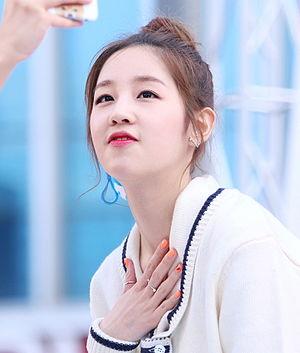
Park Bo-ram est une chanteuse sud-coréenne. Elle a participé à Superstar K2 de Mnet et a fini à la huitième place. Elle a fait ses débuts avec la sortie de son single digital "Beautiful" en featuring avec Zico le 7 août 2014. Cette année-là, elle a remporté le prix de l'Artiste de l'année pour août aux Gaon Chart K-Pop Awards et a été nominée comme Meilleure nouvelle artiste aux Mnet Asian Music Awards, aux Golden Disk Awards ainsi qu'aux MelOn Music Awards.